Embanking of the tidal Thames

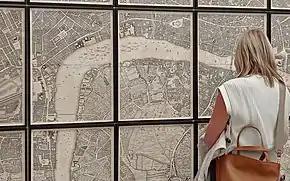
John Rocque's 1746 map, though comparatively recent, depicts a Thames visibly broader than today. Notice its irregular banks; no-one is really in charge.

Some of those creeks may have been navigable. Of only three Roman ships found in London, one was dug up on the site of Guy's Hospital.